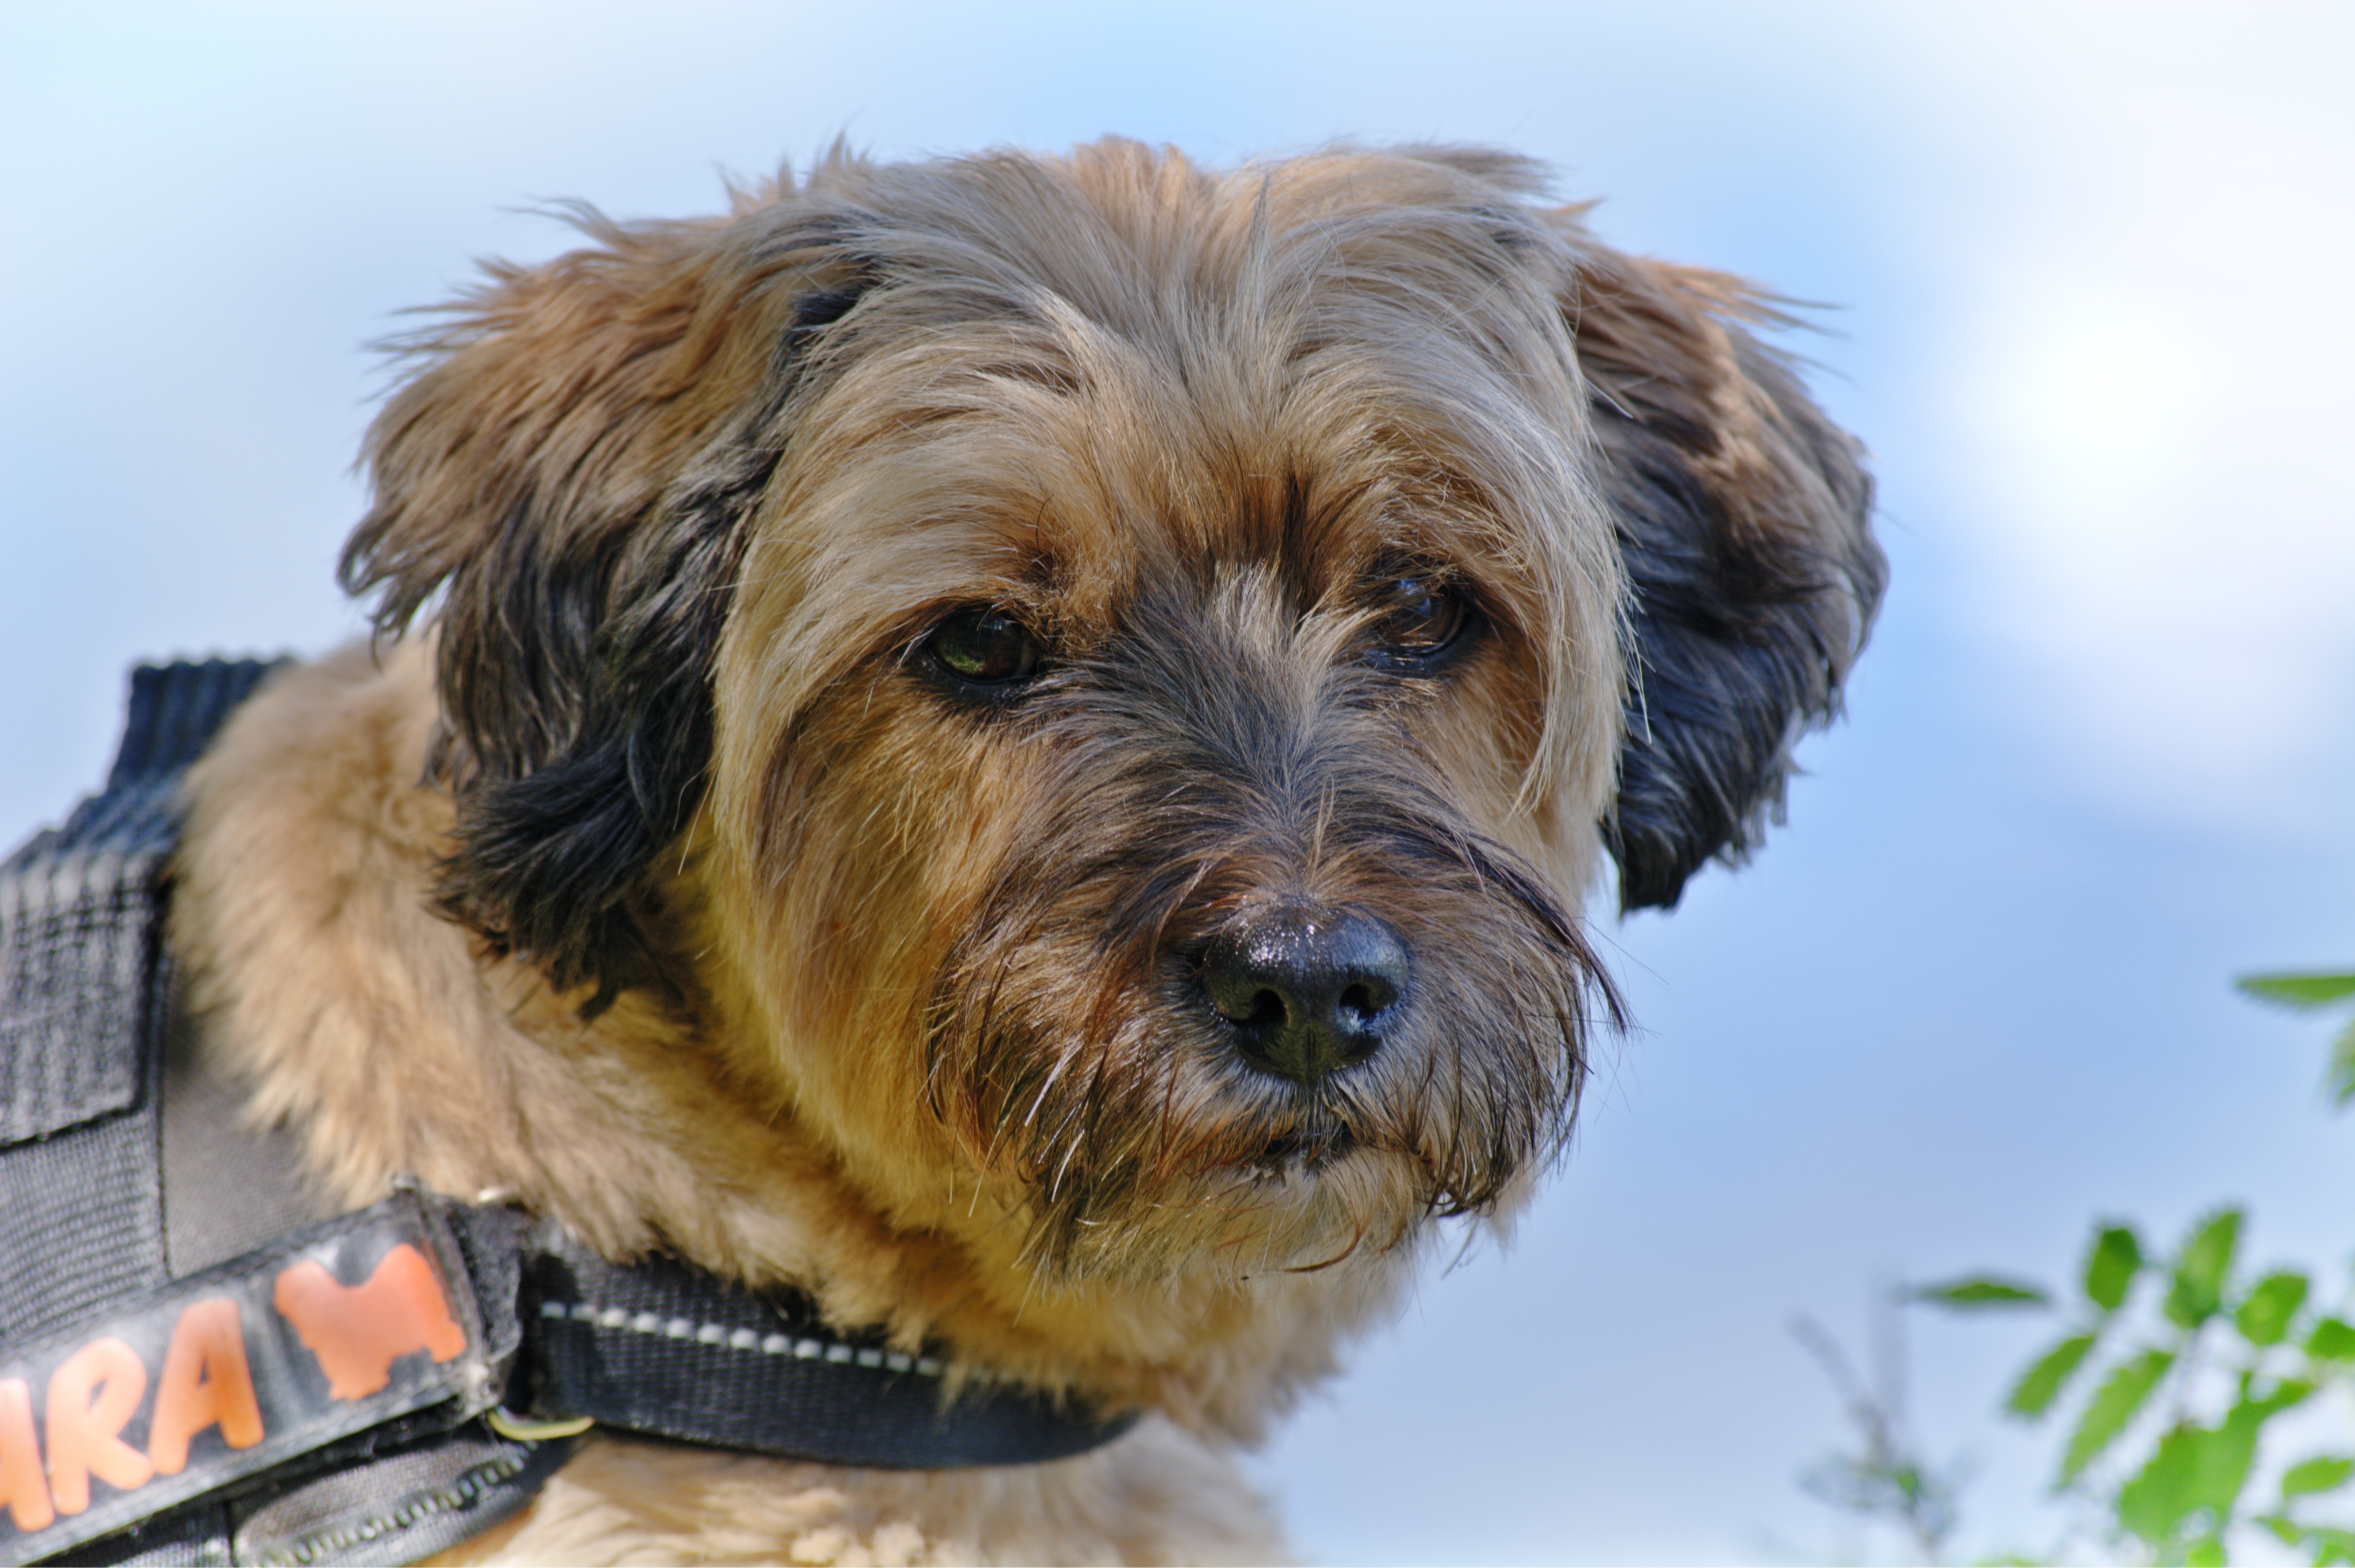
view, dog, animal, profile, pet, portrait, mammal, haircut, head, look, vertebrate, dog breed, wildlife photography, terrier, irish soft coated wheaten terrier, cairn terrier, tibetan terrier, lakeland terrier, dog like mammal, australian terrier, schnoodle, dandie dinmont terrier, glen of imaal terrier, dog crossbreeds, morkie, norwich terrier, norfolk terrier, catalan sheepdog, poodle crossbreed, border terrier